The Barricade

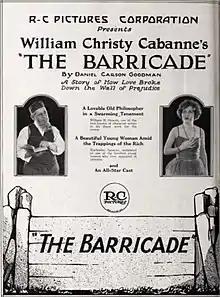
Advertisement from "Exhibitors Herald" for the film

The Barricade is a 1921 silent American melodrama film, directed by Christy Cabanne. It stars William H. Strauss, Katherine Spencer, and Kenneth Harlan, and was released on October 2, 1921.